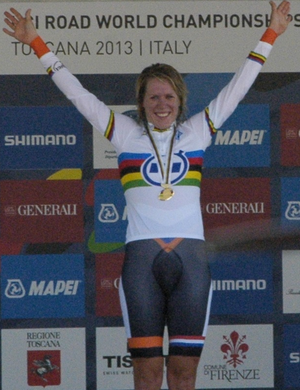
Eleonora Maria van Dijk, née le 11 février 1987 à Harmelen, est une coureuse cycliste néerlandaise, membre de l'équipe Trek-Segafredo. Courant sur piste et sur route, elle remporte en 2008 le championnat du monde de scratch et le championnat des Pays-Bas du contre-la-montre. Elle est également championne du monde de contre-la-montre par équipe de marques en 2012, 2013, 2016 et 2017 ainsi que championne du monde du contre-la-montre individuelle en 2013. Elle gagne les quatre premiers championnats d'Europe du contre-la-montre de 2016 à 2019. En 2014, elle remporte le Tour des Flandres, épreuve de coupe du monde et monument du cyclisme.
Le maillot arc-en-ciel ou maillot irisé est le nom donné au maillot distinctif qui est remis au vainqueur d'un championnat du monde de cyclisme quelle que soit la discipline : piste, route, cyclo-cross, VTT, BMX mais aussi cyclisme en salle et paracyclisme. Tous les champions du monde reçoivent et portent le même maillot, à l'exception de la période entre 1995 et 2015, où un logo supplémentaire identifiait chacune des disciplines.
La saison 2013 de l'équipe cycliste Specialized-Lululemon est la douzième saison de la structure professionnelle de cyclisme sur route féminin Specialized-Lululemon, connue de 2002 à 2007 sous le nom de T-Mobile.
Le contre-la-montre féminin aux championnats du monde de cyclisme sur route 2013 a eu lieu le 24 septembre 2013 dans la région de la Toscane, en Italie.